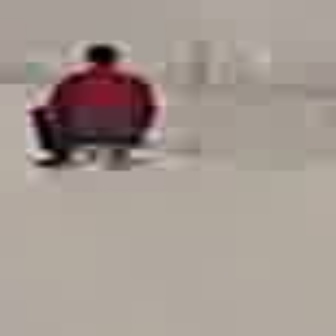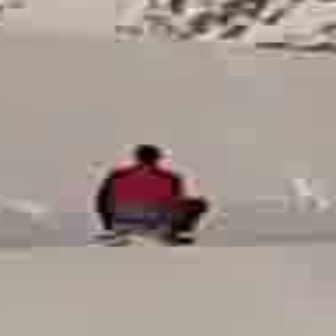
  Please identify the target specified by the bounding box [6,28,154,177] in the first image and locate it in the second image. Return the coordinates in [x_min,y_min,x_max,y_max] format.
Answer: [97,131,216,250]